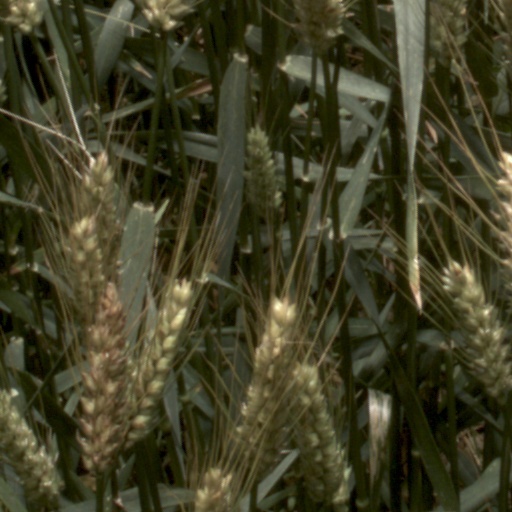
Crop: wheat